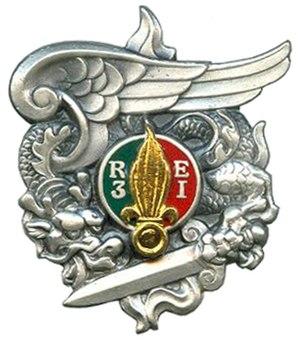
Le 1ᵉʳ régiment étranger de parachutistes était un régiment de la Légion étrangère créé en 1948 en tant que bataillon et dissous en 1961 à la suite du putsch des généraux.